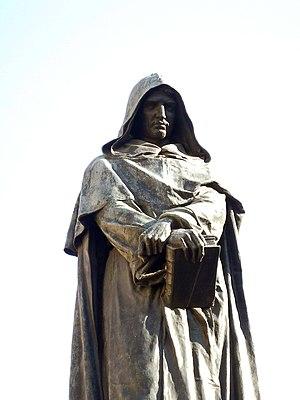
Ettore Ferrari est un sculpteur et homme politique italien.